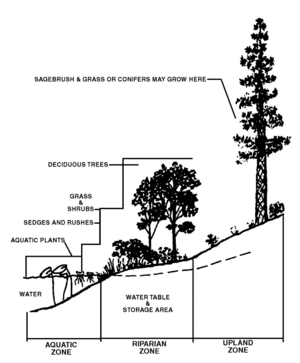
Une zone riparienne est une zone plus ou moins large longeant un cours d'eau et recouverte de végétation appelée ripisylve, forêt galerie ou bande enherbée selon la nature de celle-ci. Cette bande est une véritable zone tampon entre le cours d'eau et les terres environnantes. La végétation hygrophile spécifique de ces zones humides porte parfois le nom de végétation riparienne.